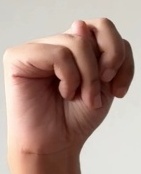
ASL sign: N